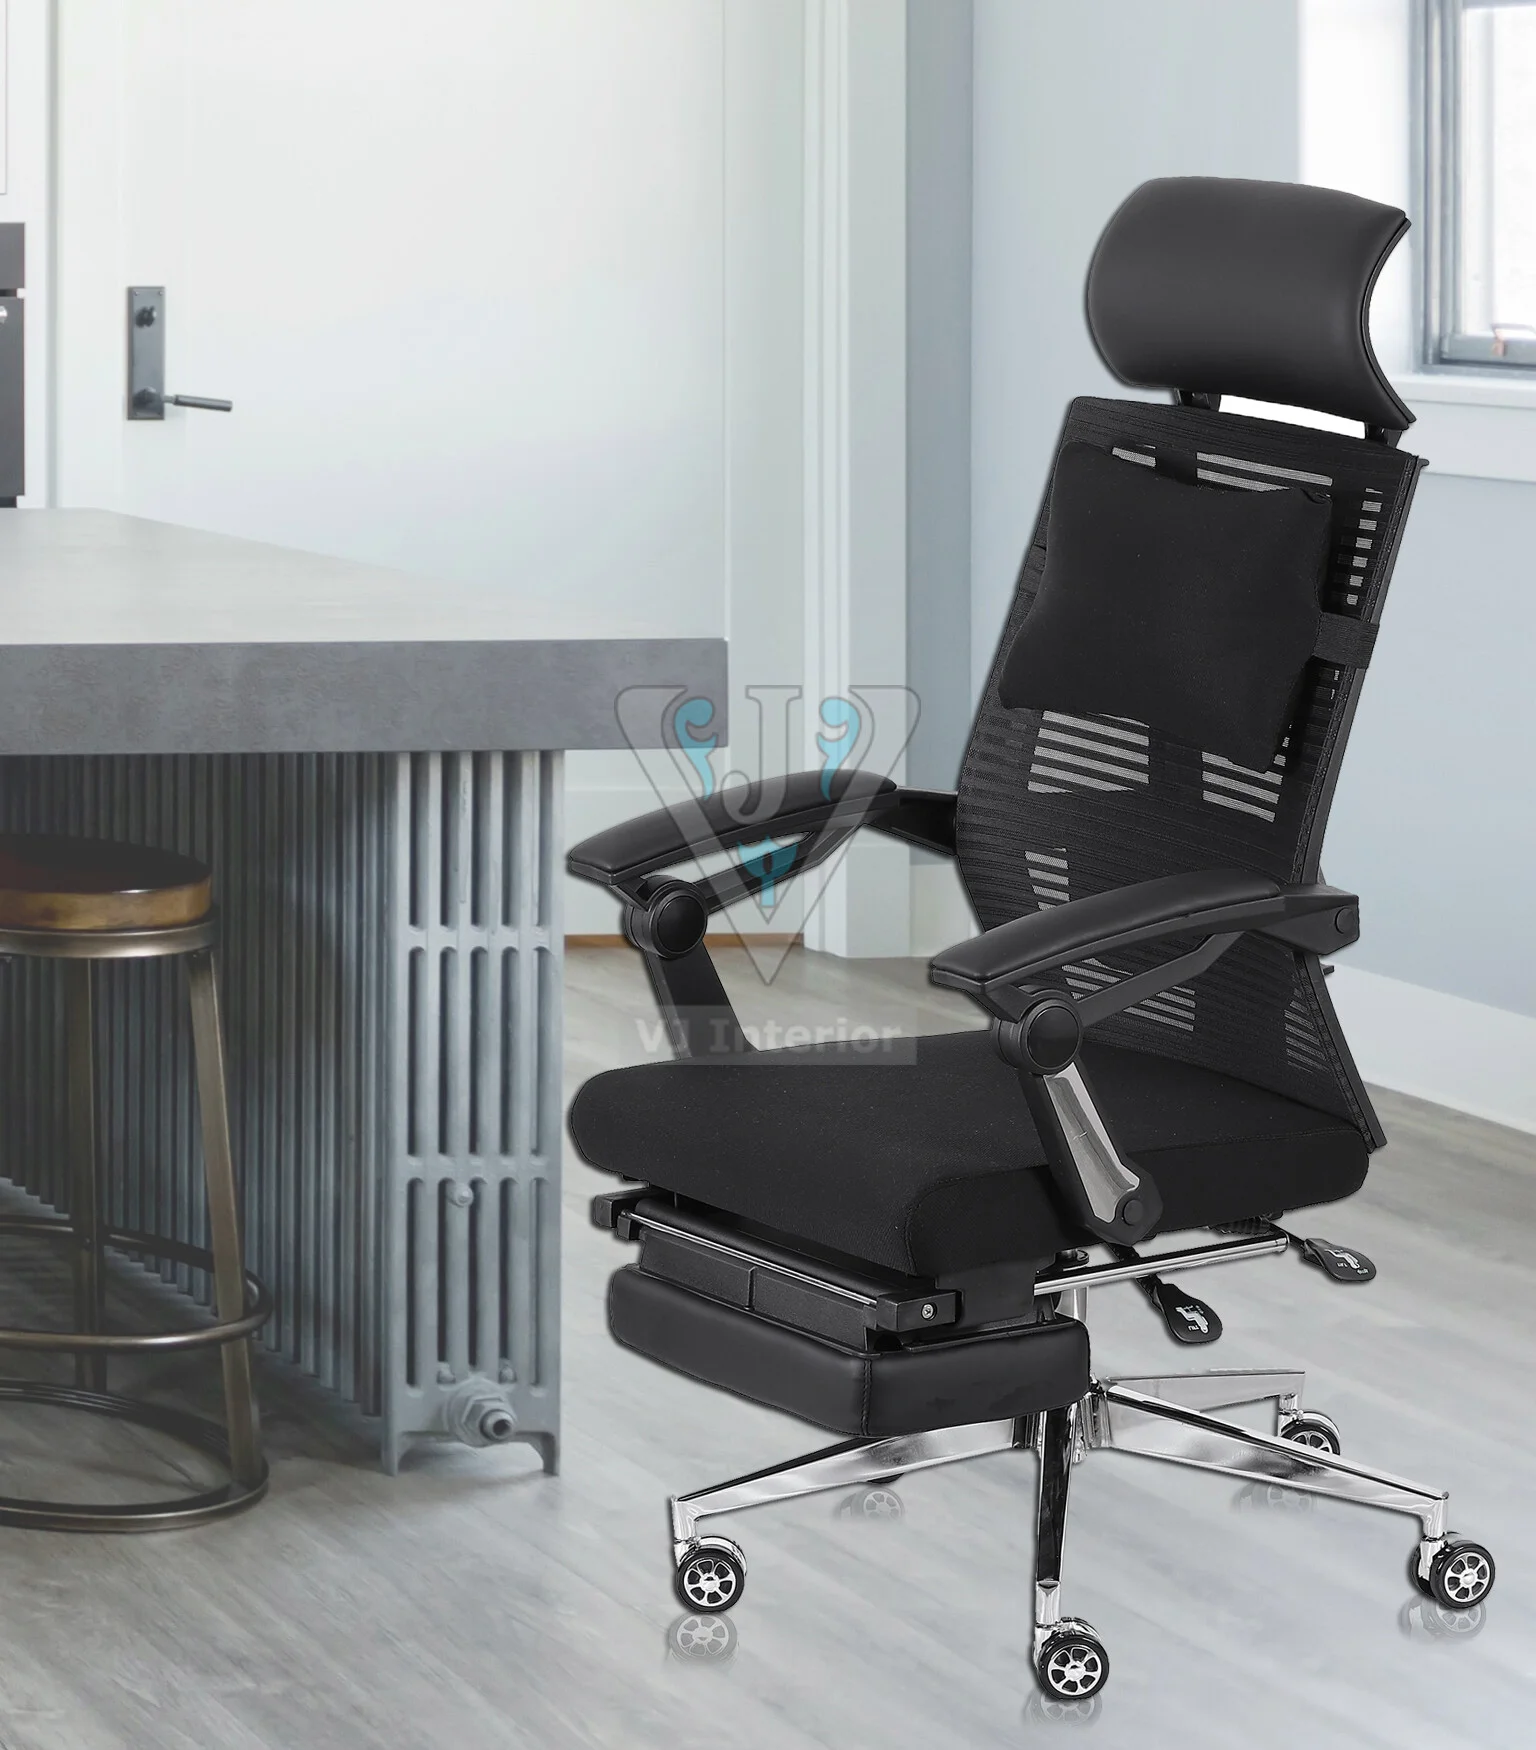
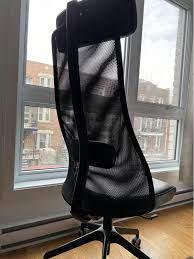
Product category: items_chair
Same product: no